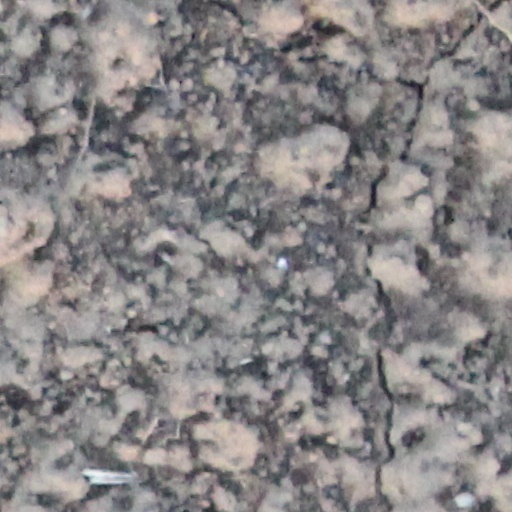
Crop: wheat